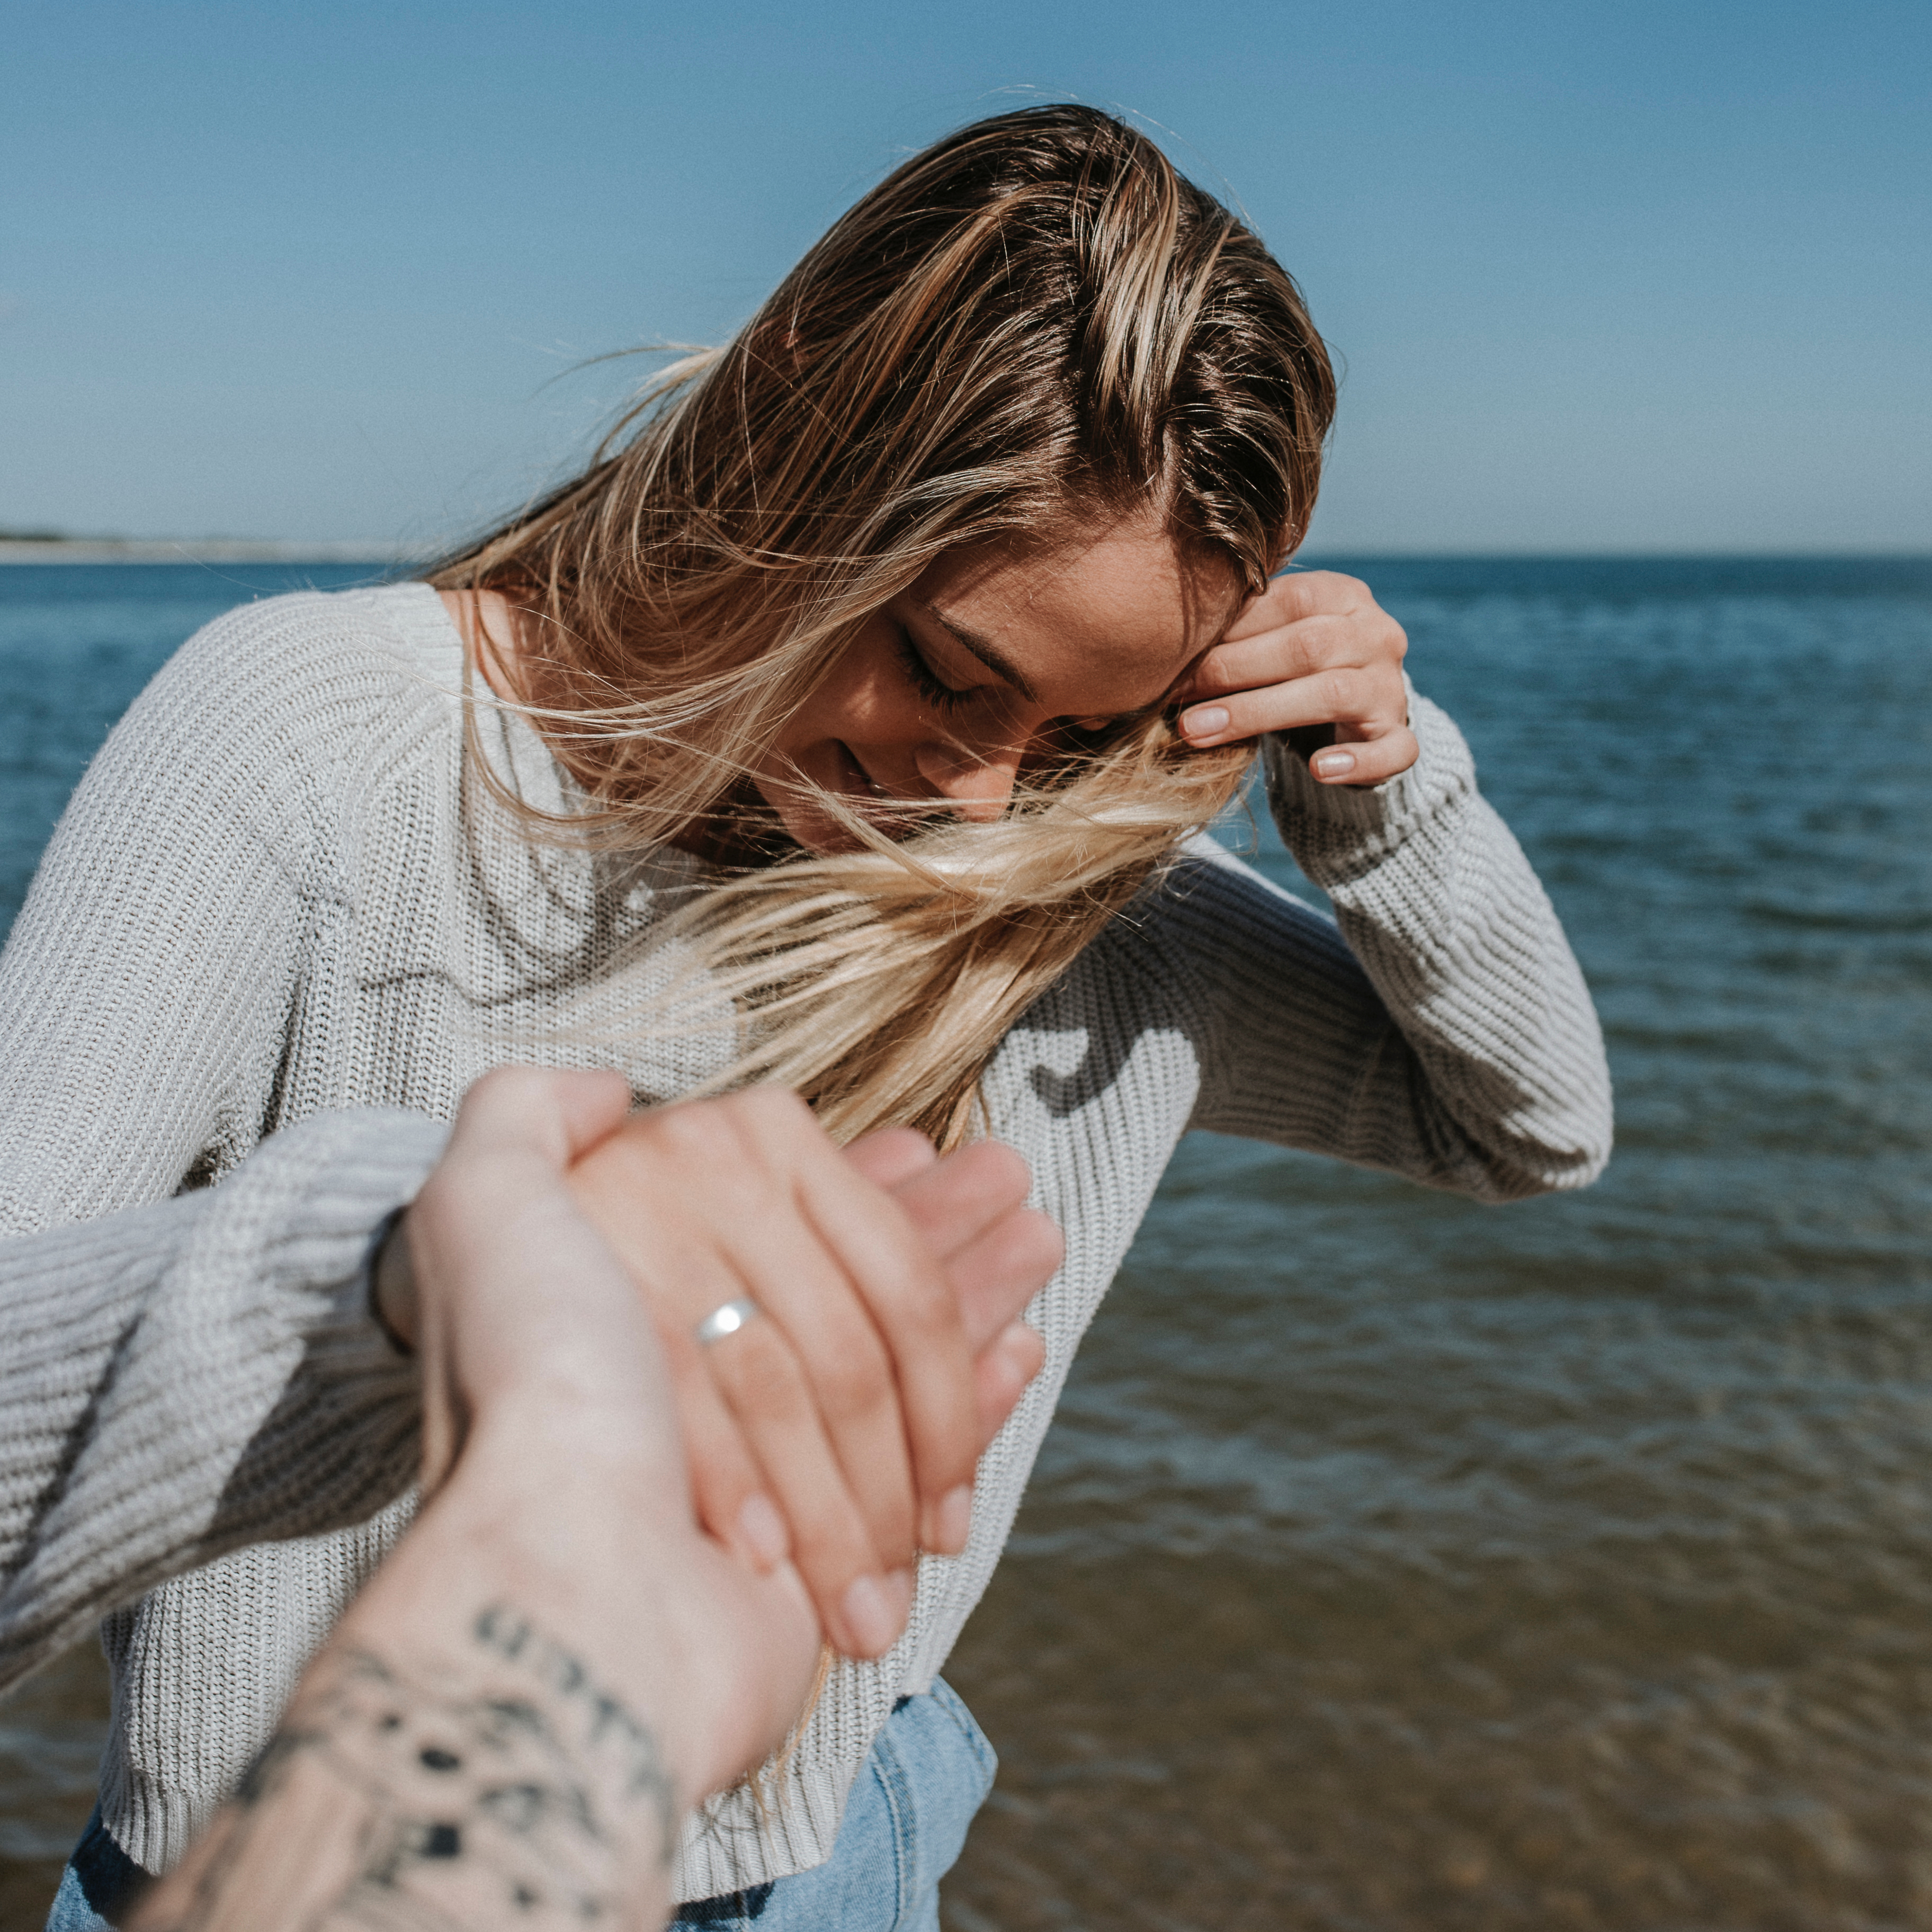
hand, sea, girl, woman, hair, female, leg, model, couple, lady, hairstyle, beauty, interaction, photo shoot